Tigger's Honey Hunt

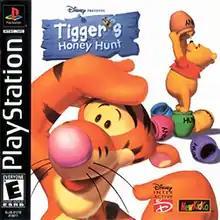
North American PlayStation cover art

Tigger's Honey Hunt is a platform game based on the "Winnie the Pooh" franchise that was released in 2000 for the PlayStation and Nintendo 64. The game was developed in by Doki Denki Studio for Disney Interactive, who co-released the game on home consoles through NewKidCo in North America, and through Ubi Soft in Europe. The game was created as a tie-in for "The Tigger Movie", which released six months prior. A Microsoft Windows version was published by Disney Interactive as Disney's Tigger's Honey Hunt 3D Adventure in 2001"."